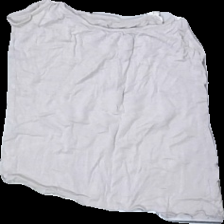
View: front
Type: Top
Category: Ladies
Brand: Missing
Colors: Purple
Material: 100% Cotton
Cut: Loose
Season: All
Holes: Minor
Damage: hole
Damage location: middle center
Price range: <50
Recommended usage: Recycle
Description: Pink top with lace straps